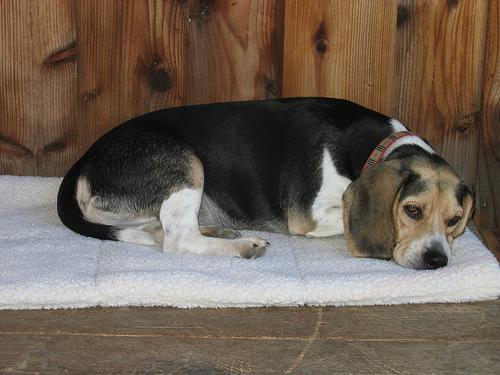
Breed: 276-n000113-beagle